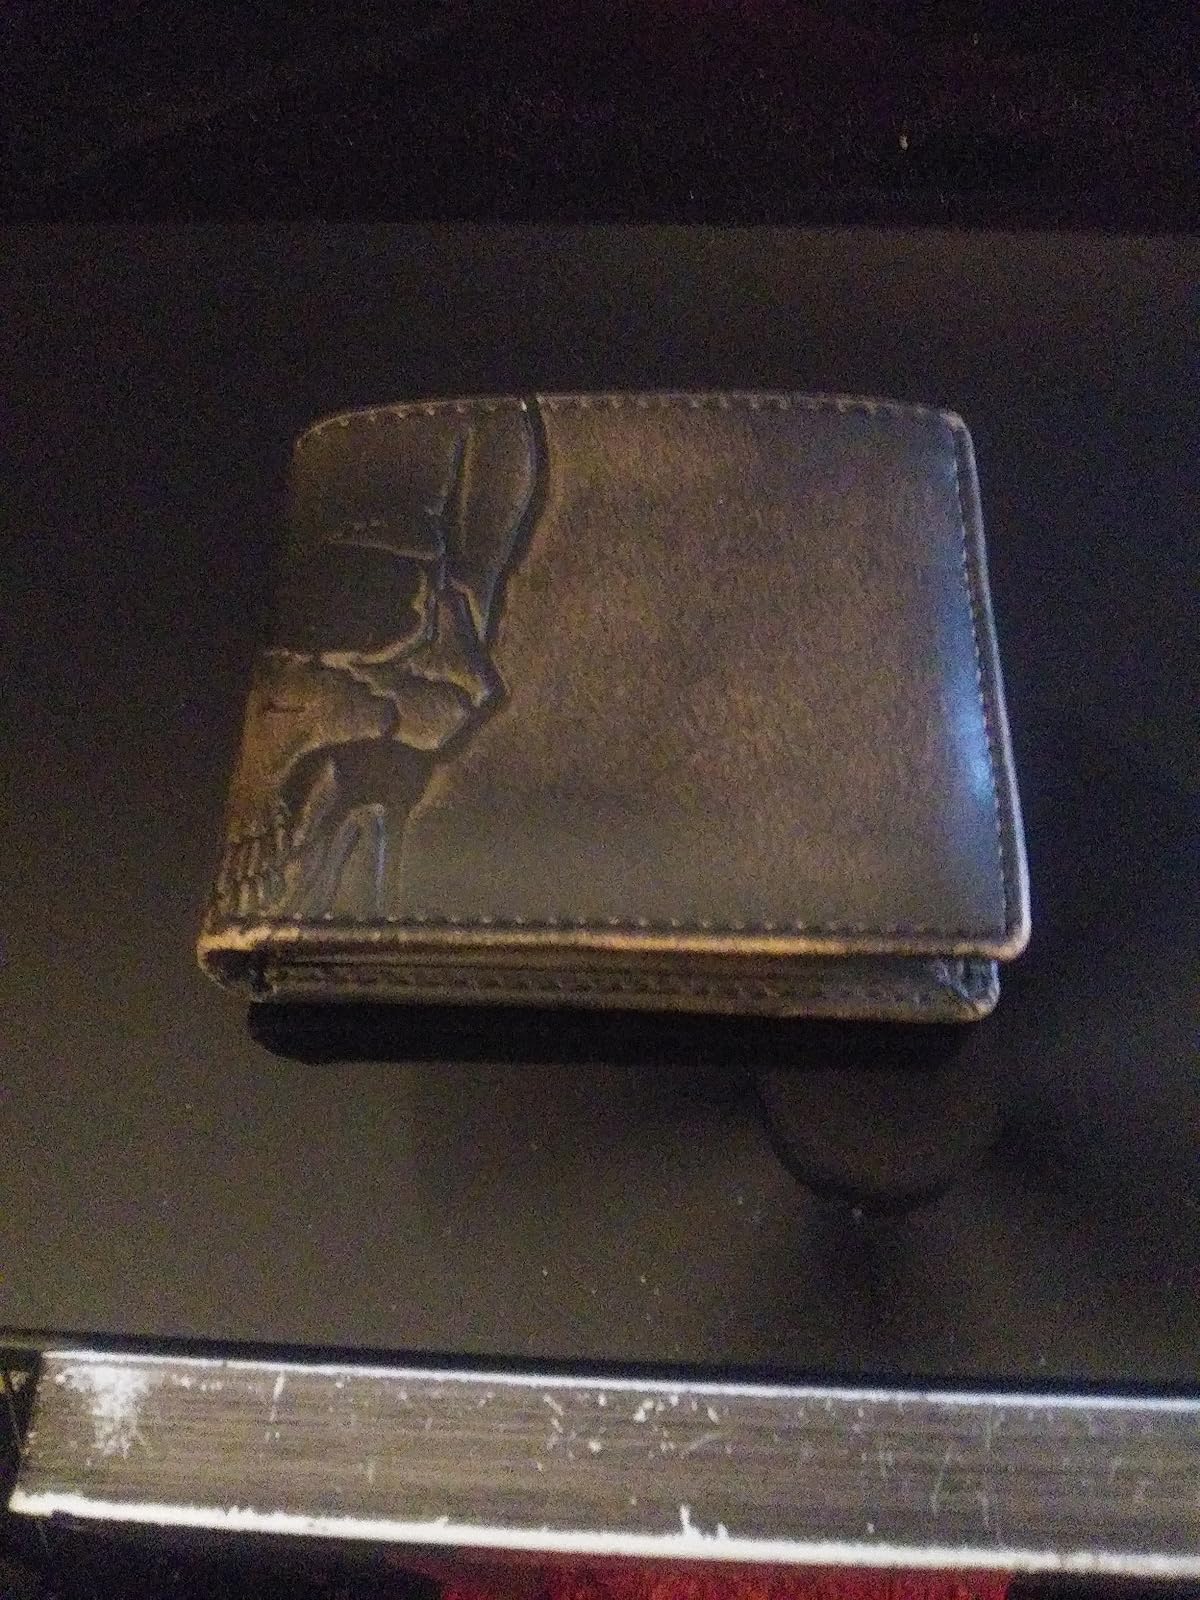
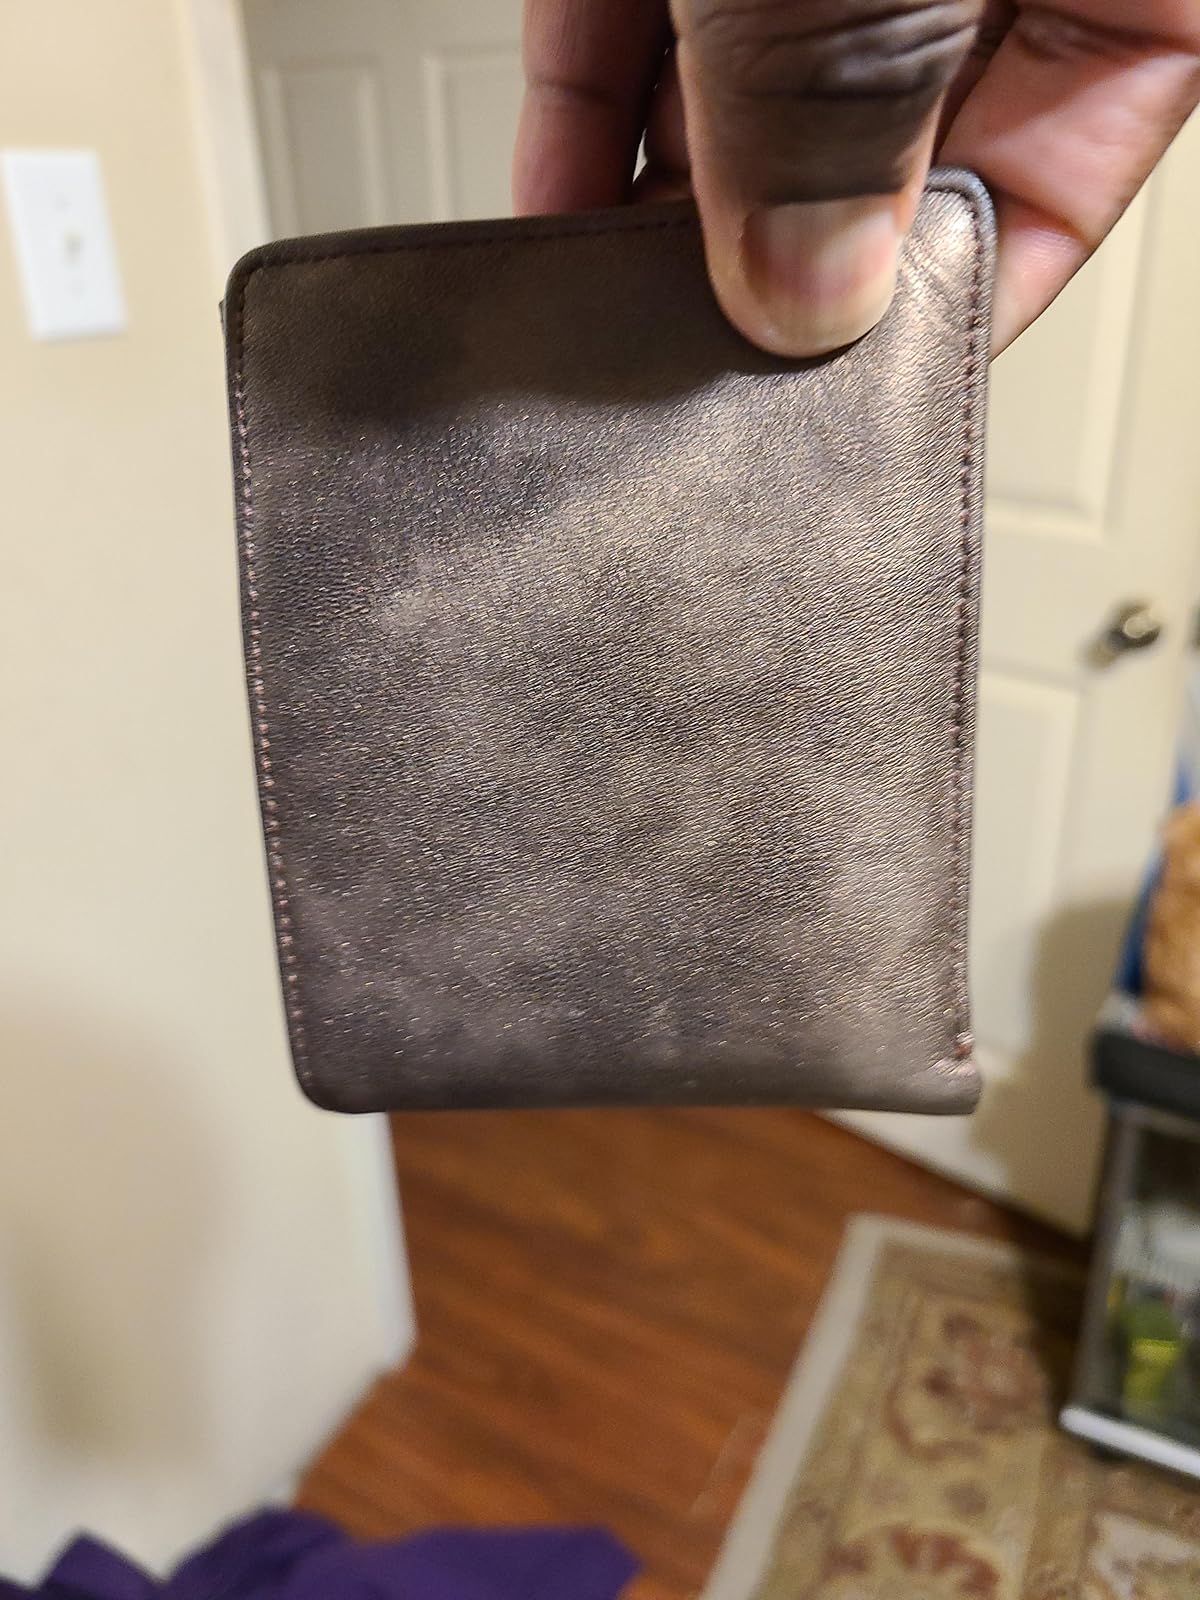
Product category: accessories_wallet
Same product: no